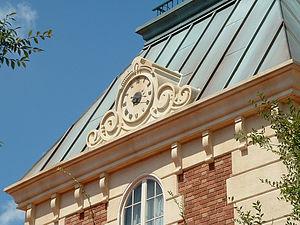
Un Hidden Mickey est l'apparition furtive d'un motif aux contours semblables à ceux de la tête de Mickey Mouse, et parfois même de l'intégralité de son corps.
Le pavillon de la France fait partie du World Showcase dans le parc à thème Epcot de Walt Disney World Resort situé à Orlando dans l'État de Floride aux États-Unis.